Croat–Bosniak War

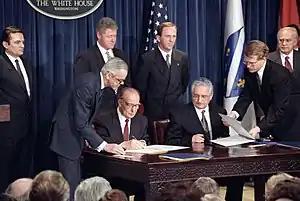
Franjo Tuđman and Alija Izetbegović signing the Washington Agreement in March 1994

In July, the ARBiH was tightening its grip on Kiseljak and Busovača and pushed closer towards Vitez and Novi Travnik. Due to its location on the outskirts of the besieged Sarajevo, the Kiseljak enclave was an important distribution center of smuggled supplies on the route to Sarajevo. Muslims and Croats both wanted control over it. Until the summer, most of the fighting took place in the northern area of the enclave and west of the town of Kiseljak. During the April escalation, the HVO gained control over villages in that area. Another round of fighting started in mid June when the ARBiH attacked HVO-held Kreševo, south of Kiseljak. The attack started from the south of the town and was followed by a strike on villages north and northeast of Kiseljak. The ARBiH deployed parts of its 3rd and 6th Corps, about 6–8,000 soldiers versus around 2,500 HVO soldiers in the enclave. The attack on Kreševo was repelled after heavy fighting and the HVO stabilized its defence lines outside the town. The next target of the ARBiH was Fojnica, a town west of Kiseljak. The attack began on 2 July with artillery and mortar attacks, just days after the UNPROFOR Commander called the town "an island of peace". Fojnica was captured in the following days.